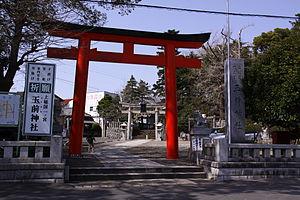
Le Tamasaki-jinja est un sanctuaire shinto situé dans la ville d'Ichinomiya, préfecture de Chiba au Japon. C'est l'ichi-no-miya de l'ancienne province de Kazusa. Le principal matsuri du sanctuaire a lieu tous les ans le 13 septembre et met en scène des représentations de kagura, désignées propriété culturelle immatérielle de la préfecture de Chiba.